Tronador (rocket)

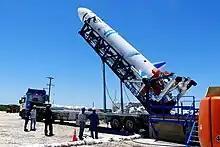
VEx-1b being rolled to its launch pad at the Punta Indio Space Center.

The first flight of this suborbital vehicle was on 15 August 2014 from Pipinas, Punta Indio Partido. It successfully tested propulsion, control, and navigation subsystems. The mission concluded with 2,200 m apogee altitude and 27 seconds flight time. It landed in the sea assisted by the recovery parachutes. The vehicle was recovered and examined to determine whether further VEx-1 test rockets are required or if a VEx-2 flight should proceed.